35th Chess Olympiad

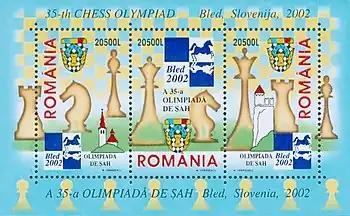
A 2002 Romanian stamp sheet featuring the logo of the 35th Chess Olympiad (center-top)

The 35th Chess Olympiad, organized by the Fédération Internationale des Échecs and comprising an open and women's tournament, took place between October 25 and November 11, 2002, in Bled, Slovenia. There were 135 teams in the open event and 90 in the women's event.